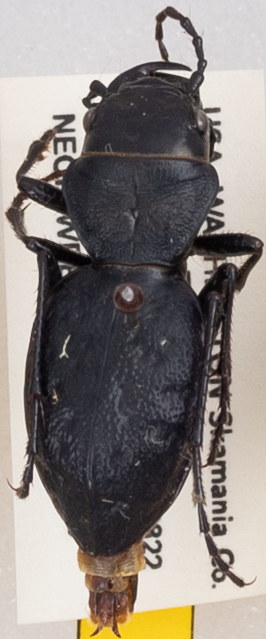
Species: Omus dejeanii
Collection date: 2019-07-16
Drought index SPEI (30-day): -0.138
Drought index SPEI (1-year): -1.834
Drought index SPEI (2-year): -2.09